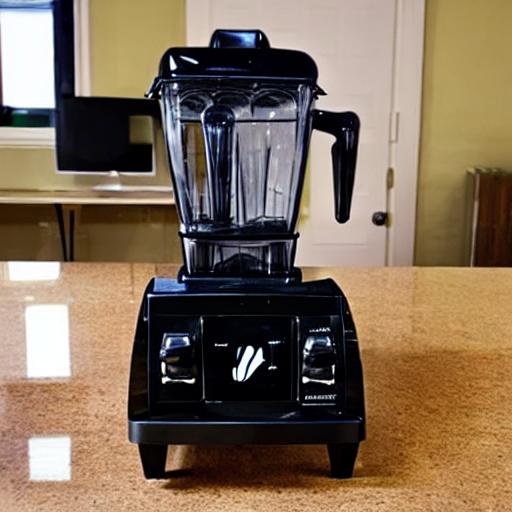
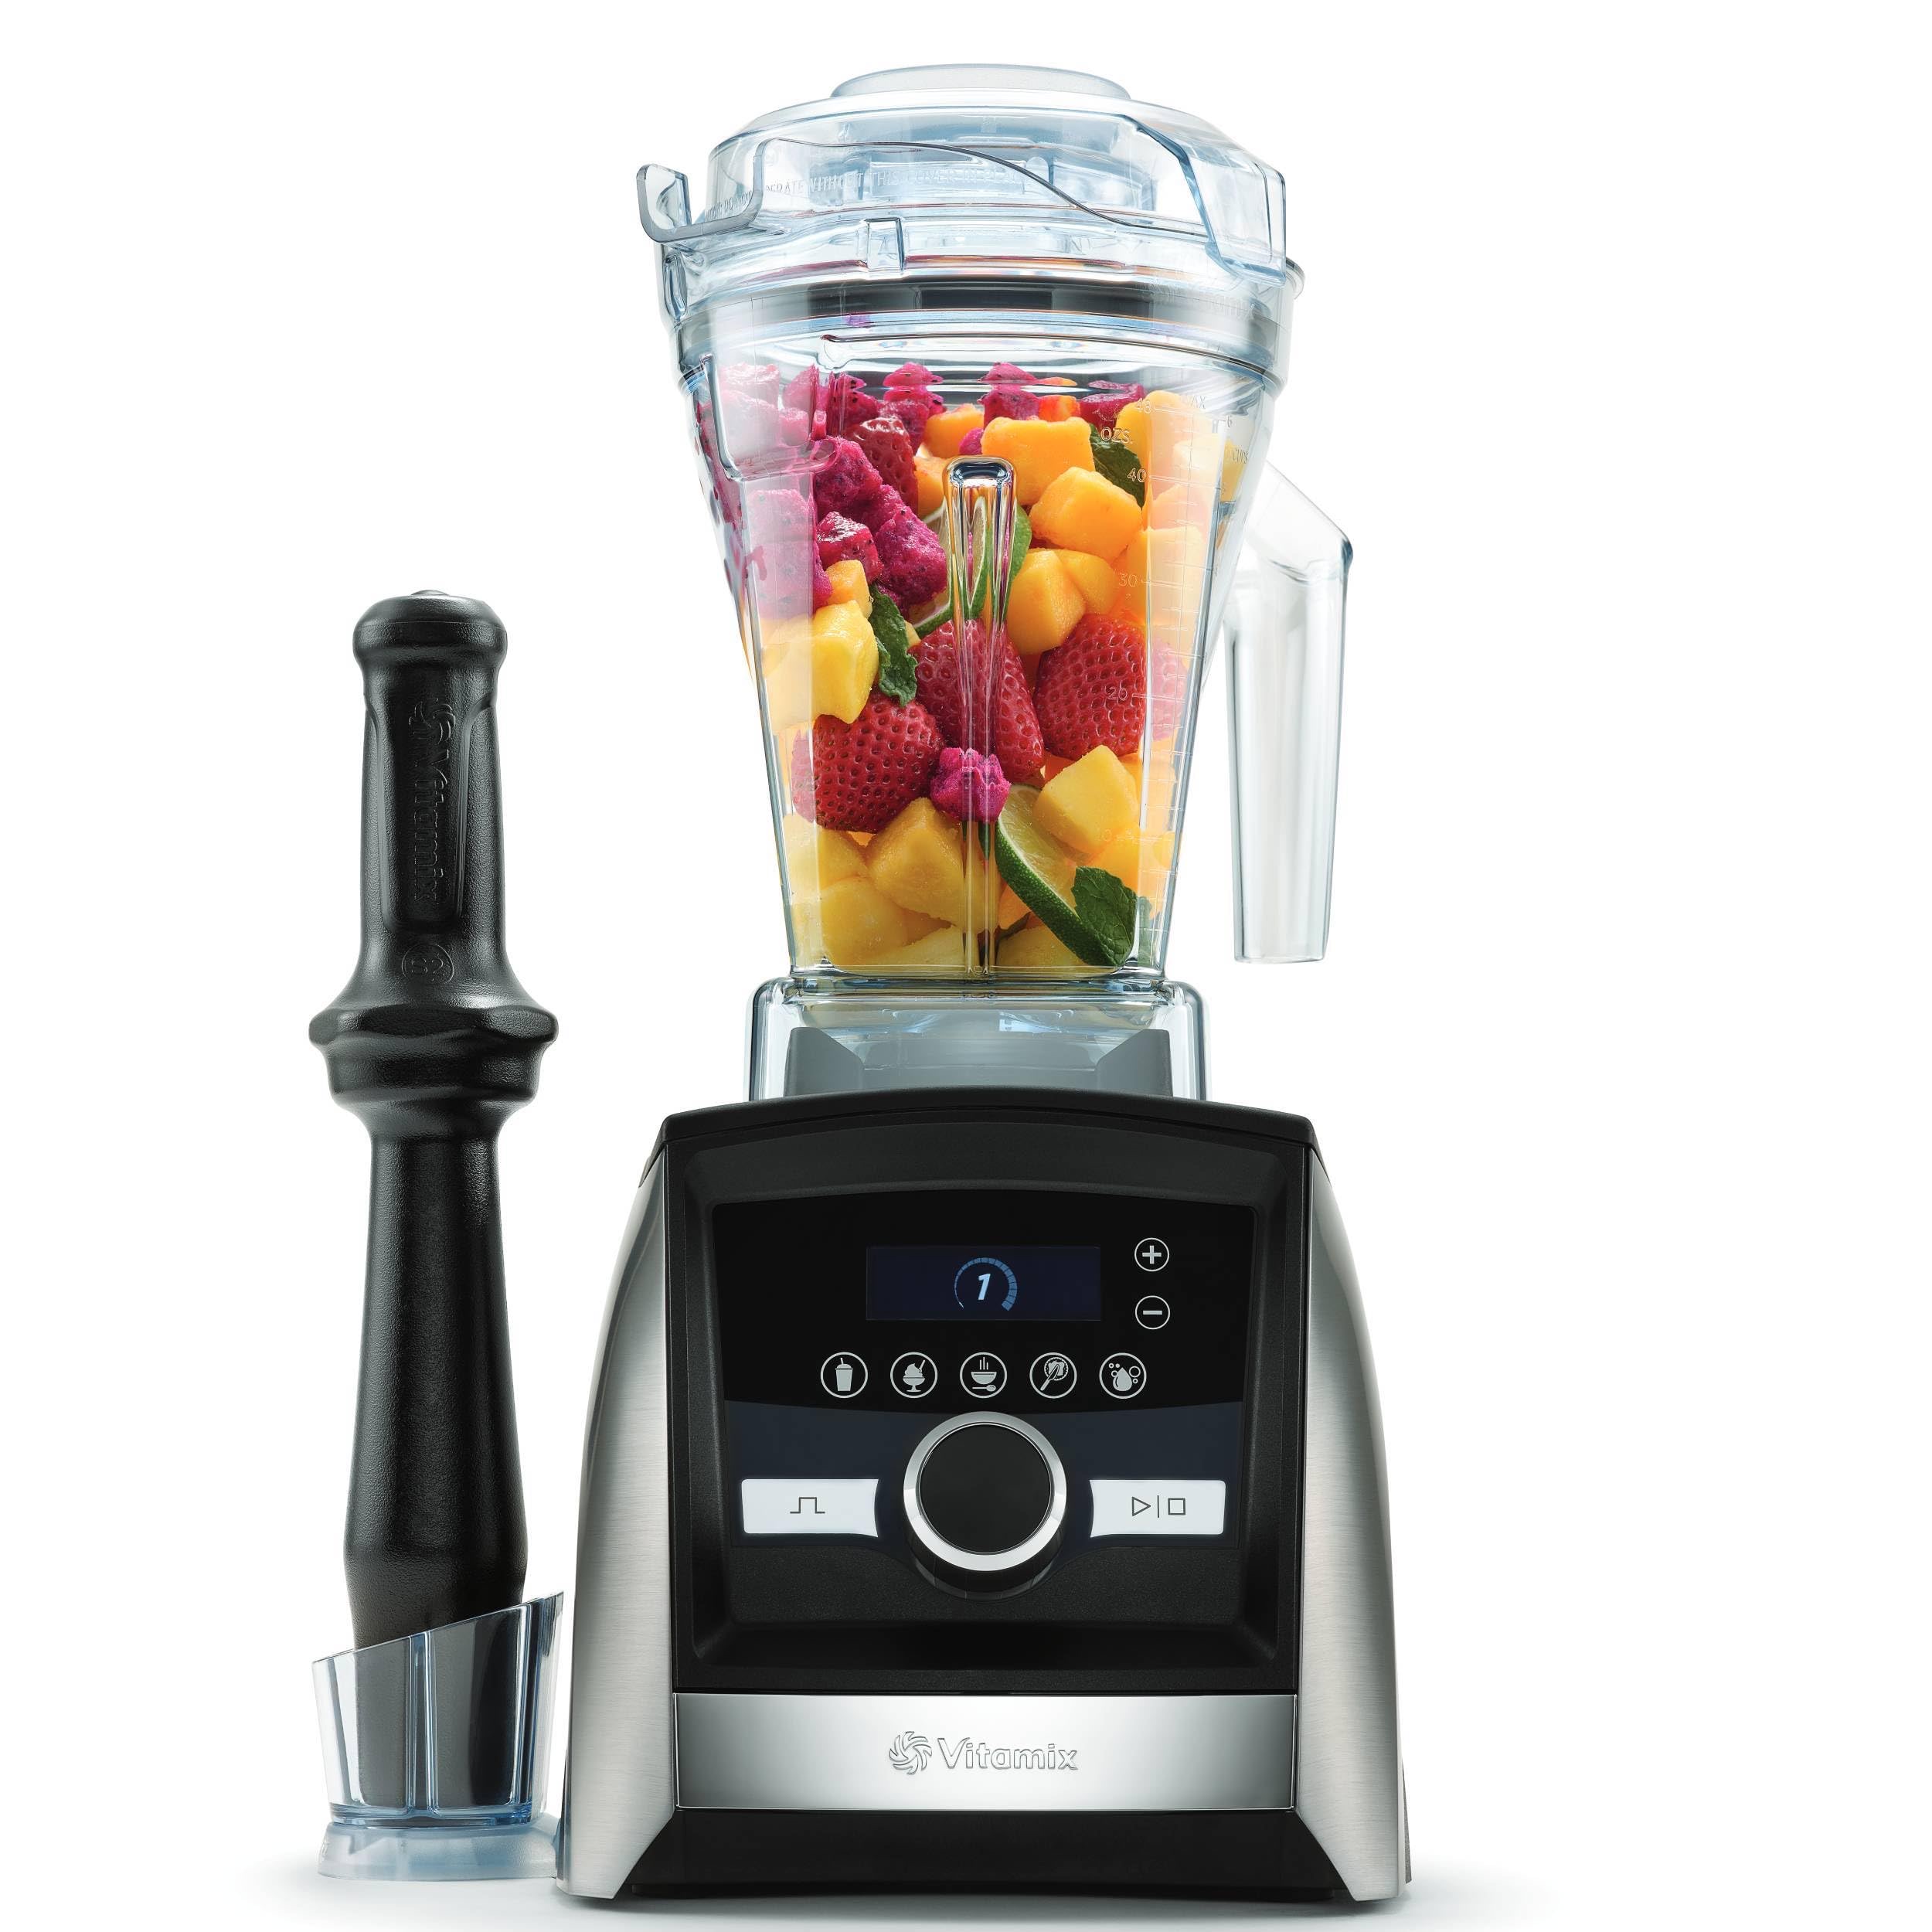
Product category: items_blender
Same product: no